Human genetic resistance to malaria

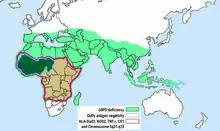
Old World distribution of enzymopathies and immunogenetic variants

The Gerbich antigen system is an integral membrane protein of the erythrocyte and plays a functionally important role in maintaining erythrocyte shape. It also acts as the receptor for the "P. falciparum" erythrocyte binding protein. There are four alleles of the gene which encodes the antigen, Ge-1 to Ge-4. Three types of Ge antigen negativity are known: Ge-1,-2,-3, Ge-2,-3 and Ge-2,+3. persons with the relatively rare phenotype Ge-1,-2,-3, are less susceptible (~60% of the control rate) to invasion by "P. falciparum". Such individuals have a subtype of a condition called hereditary elliptocytosis, characterized by oval or elliptical shape erythrocytes.